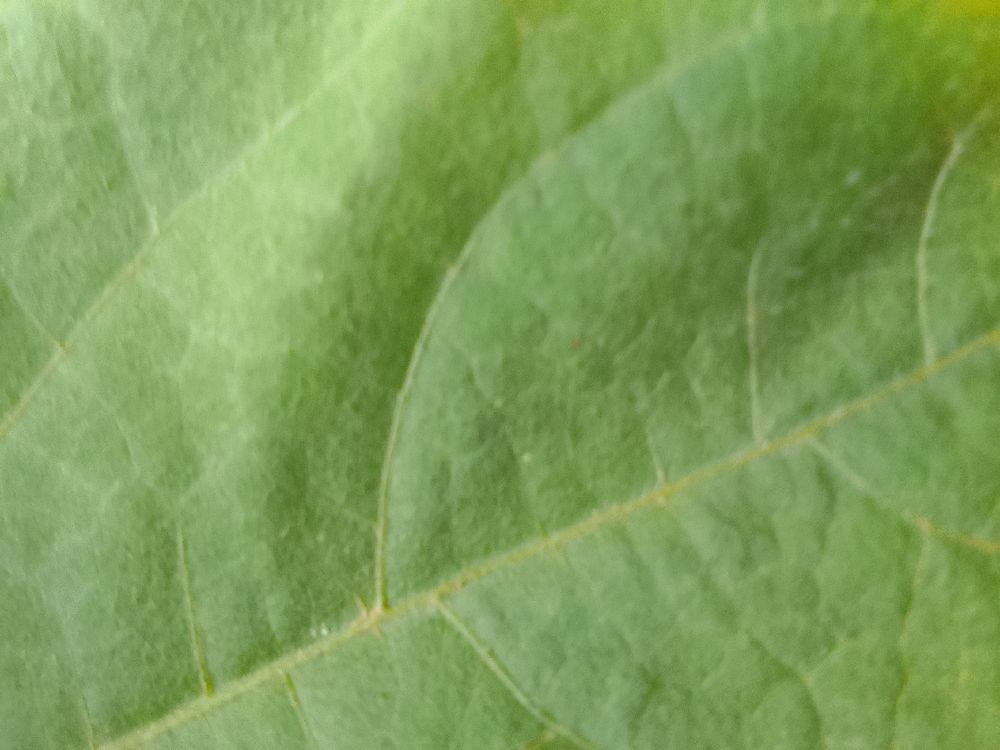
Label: healthy